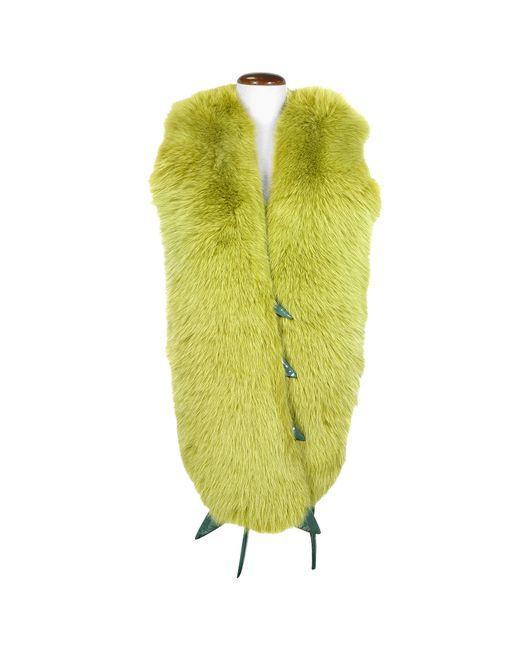
Langer grüner flauschiger Pelz-Kunstschal